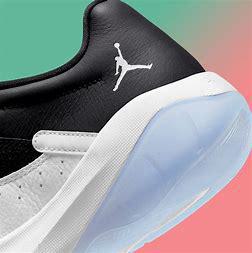
Brand: Jordan
Model: 11 Cmft